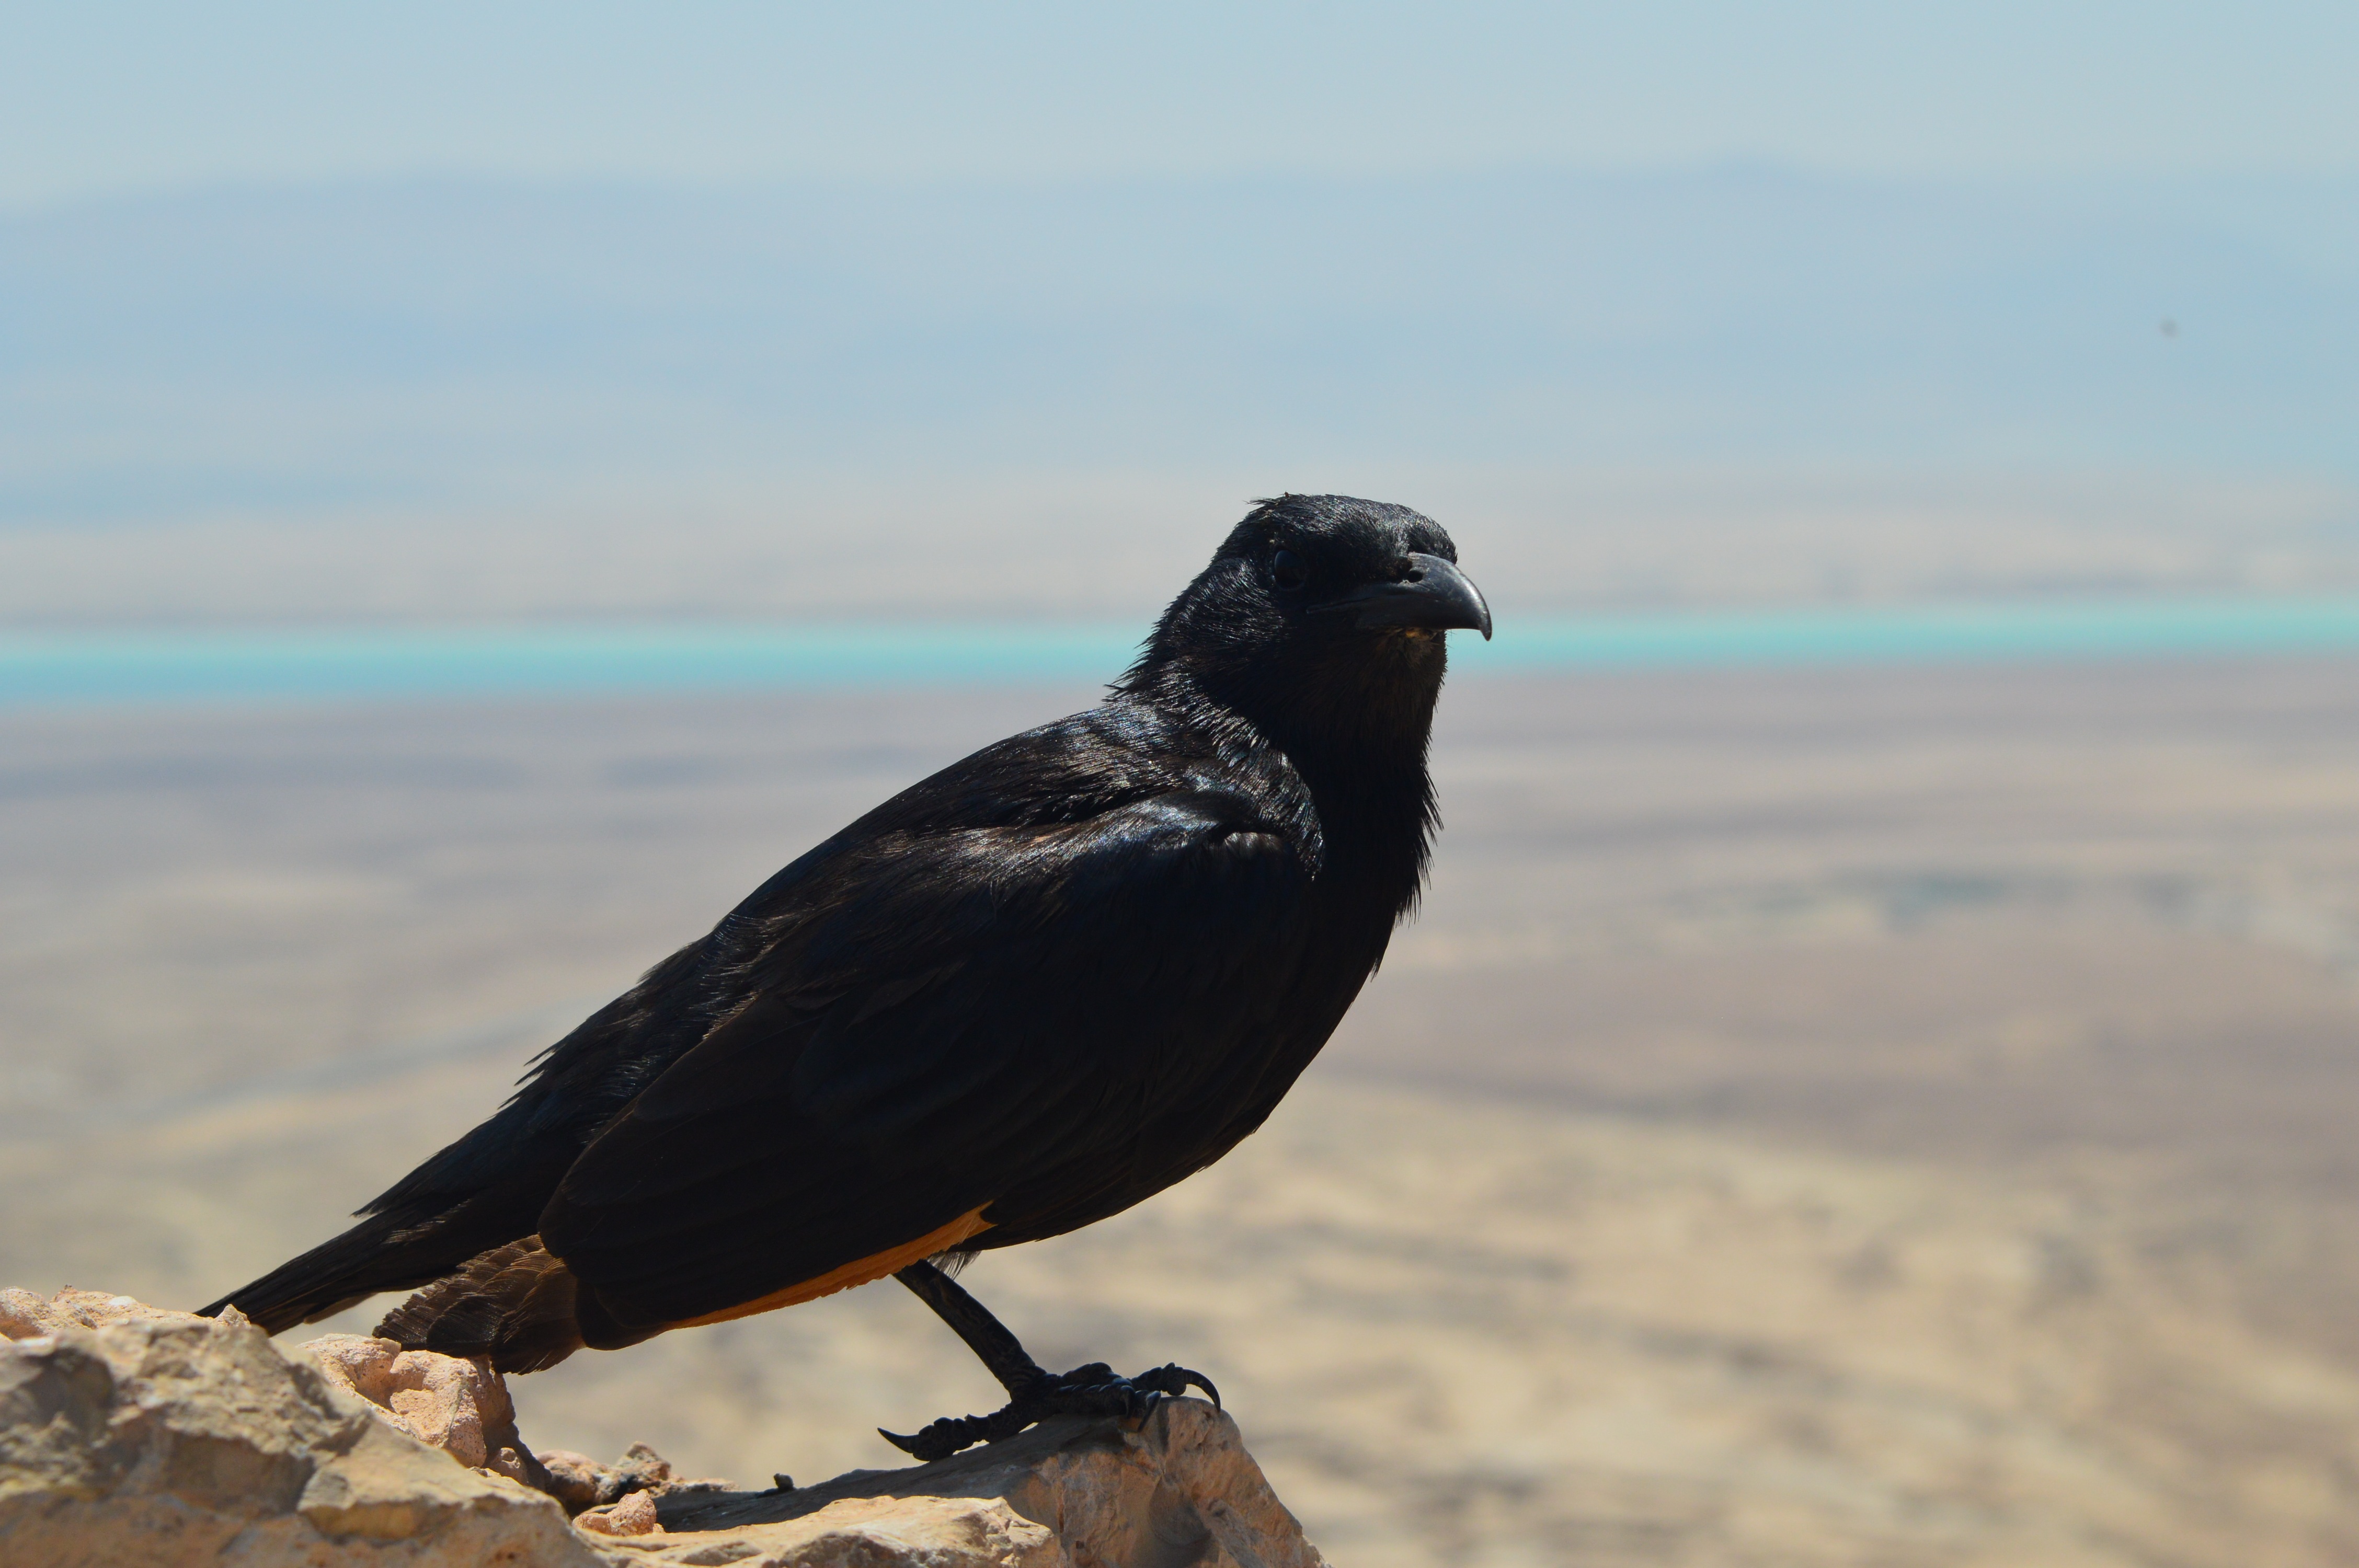
sea, bird, wildlife, beak, fauna, crow, vertebrate, raven, israel, dead sea, perching bird, masada